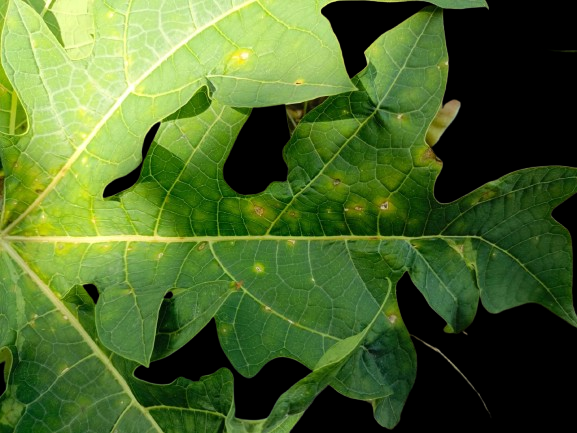
Crop: Papaya
Label: Pathogen_symptoms